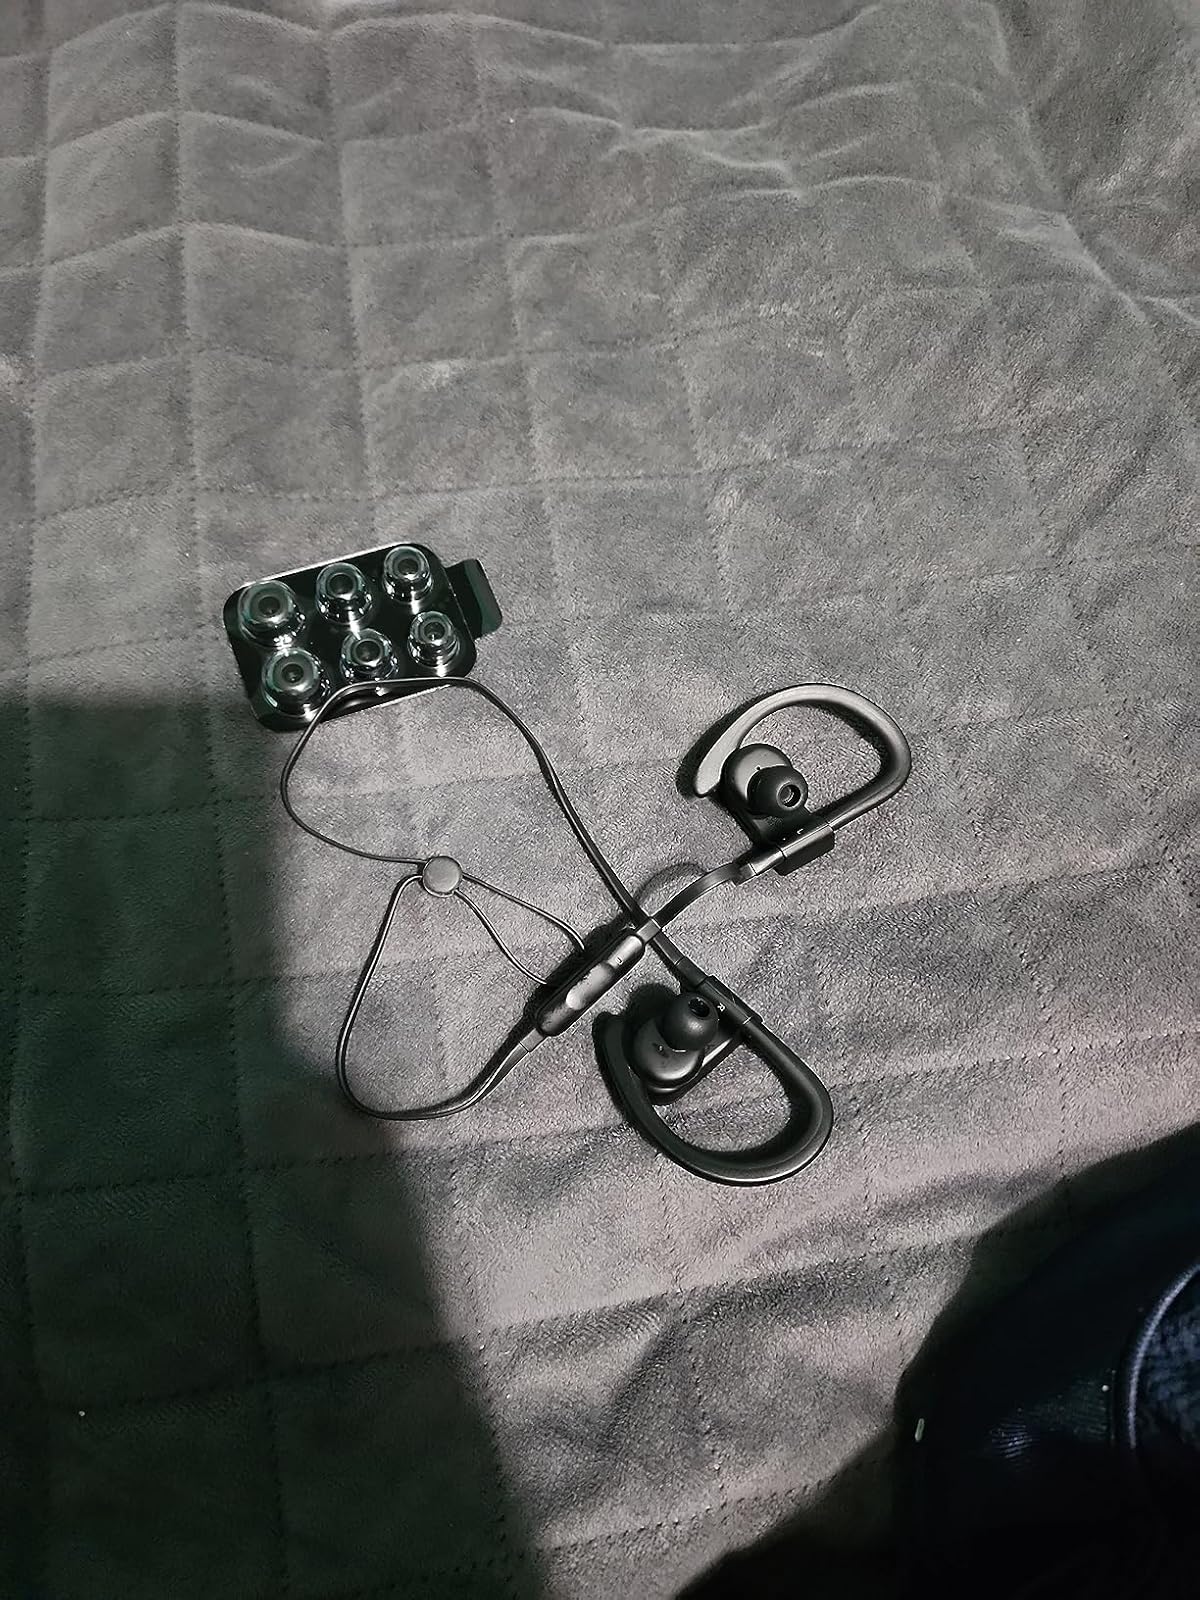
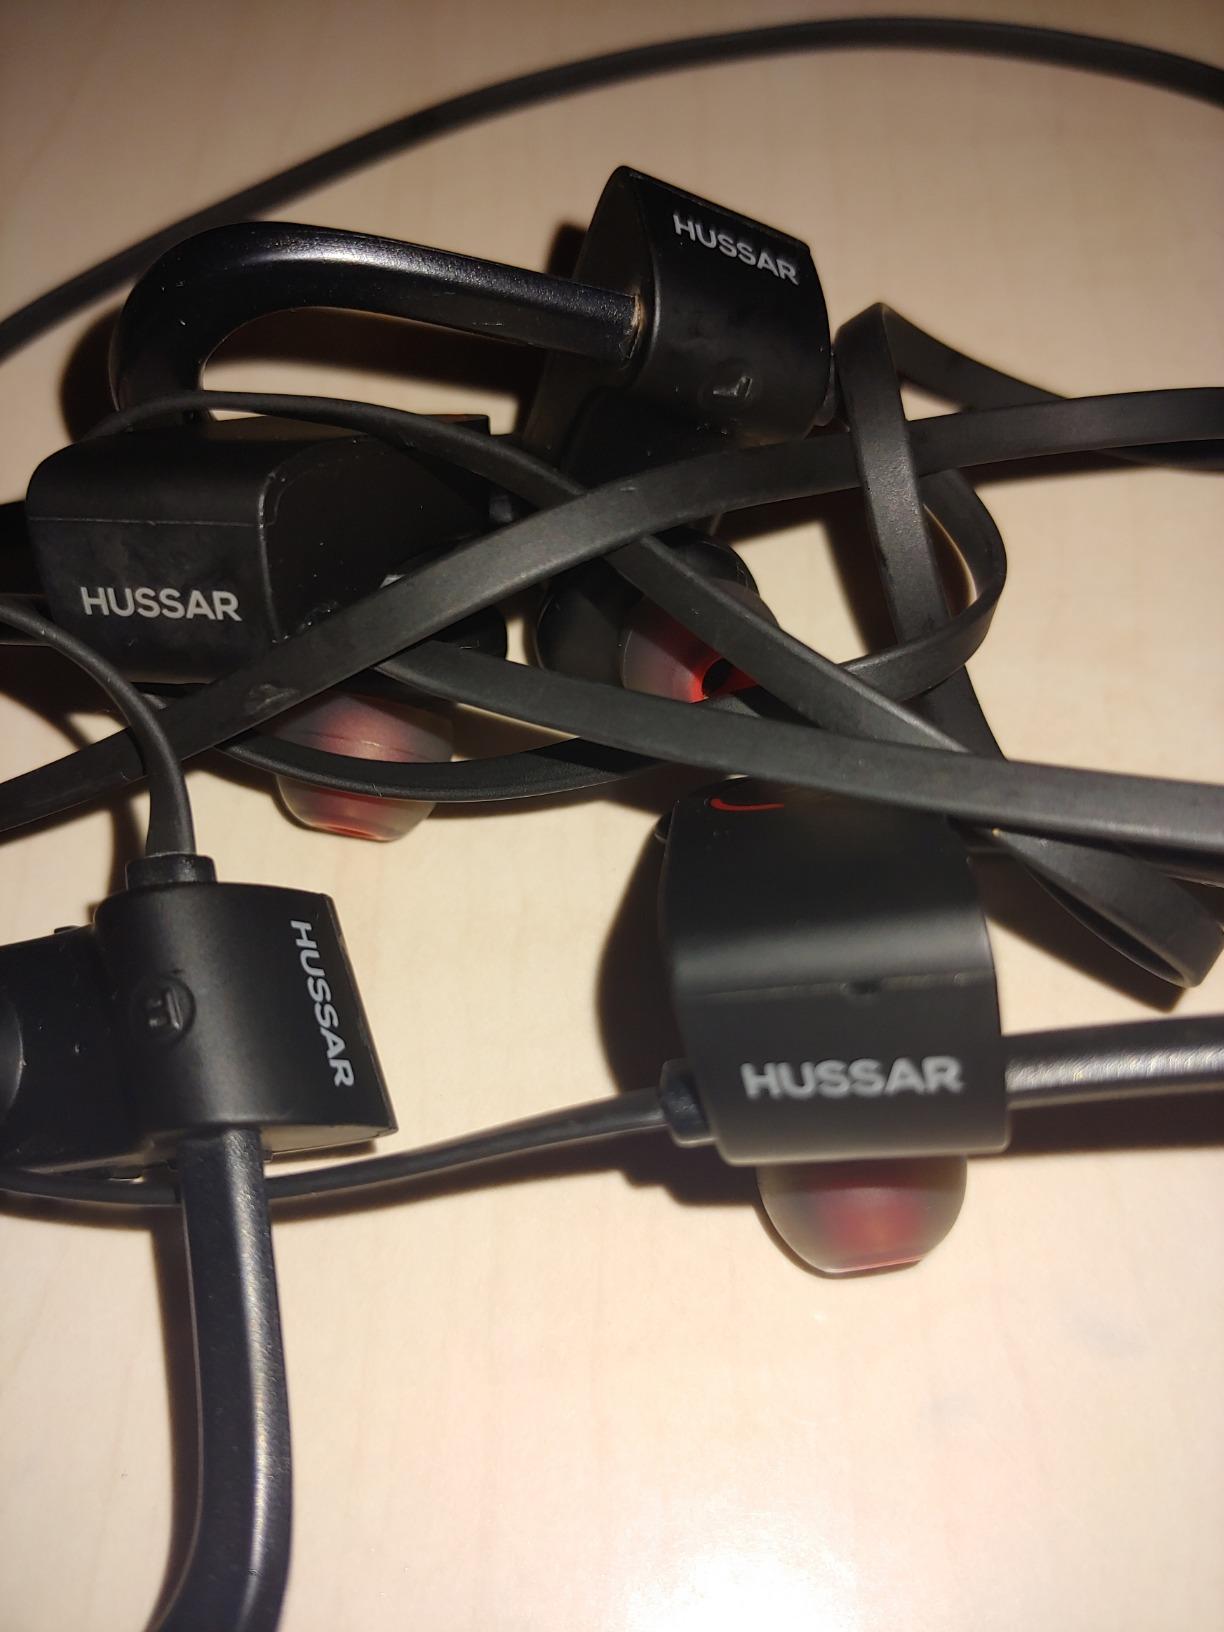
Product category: headphones
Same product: no